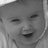
Emotion: happy